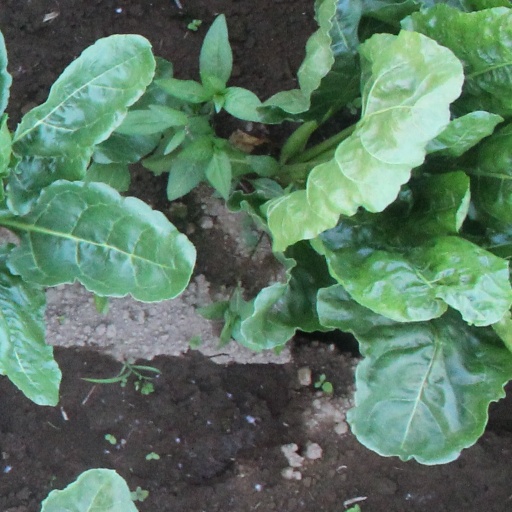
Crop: sugar beet